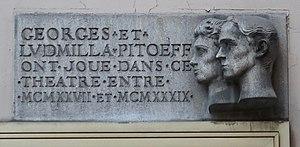
Plaque en hommage à Georges et Ludmilla Pitoëff, sur la façade du théâtre des Mathurins, 36 rue des Mathurins (Paris, 8e).
Georges Pitoëff, né le 4 septembre 1884 à Tiflis et mort le 17 septembre 1939 à Bellevue, est un acteur et metteur en scène de théâtre français d'origine arménienne, également traducteur et décorateur. Il est l'un des quatre fondateurs de l'association le Cartel des quatre, créée en 1927.
Le théâtre des Mathurins, dit aussi Les Mathurins, est un théâtre parisien situé 36, rue des Mathurins, dans le 8ᵉ arrondissement de Paris et fondé en 1897. Sa salle, à l'italienne, comporte actuellement 386 places.
Ludmilla Pitoëff, née Ludmilla Smanov à Tiflis le 25 décembre 1895 et morte à Rueil-Malmaison le 15 septembre 1951, est une comédienne française d'origine russe.